1907 Sydney bathing costume protests

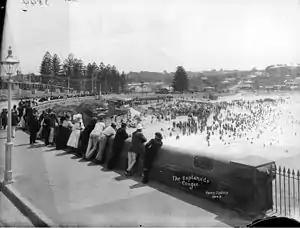
The Esplanade, Coogee ca. 1900 by Charles Kerry & Co.

The 1907 Sydney bathing costume protests were a response to a proposed ordinance by the Waverley Shire Council to require the wearing of a skirt-like tunic by male bathers. On the morning of Sunday 20 October, thousands of surf bathing enthusiasts poured onto the sands of Bondi, Manly, and Coogee beaches in various types of feminine dress enacting a humorous mockery of the proposed regulations. The protest at Bondi was reportedly the largest of the three, with a "swarm of humanity" participating in and observing the protests. The positivity with which the protests were regarded by both the general public and the media proved the end for the Waverley council's costume proposal; the tunic/skirt ordinance was not included in the beach ordinances promulgated in the following months.